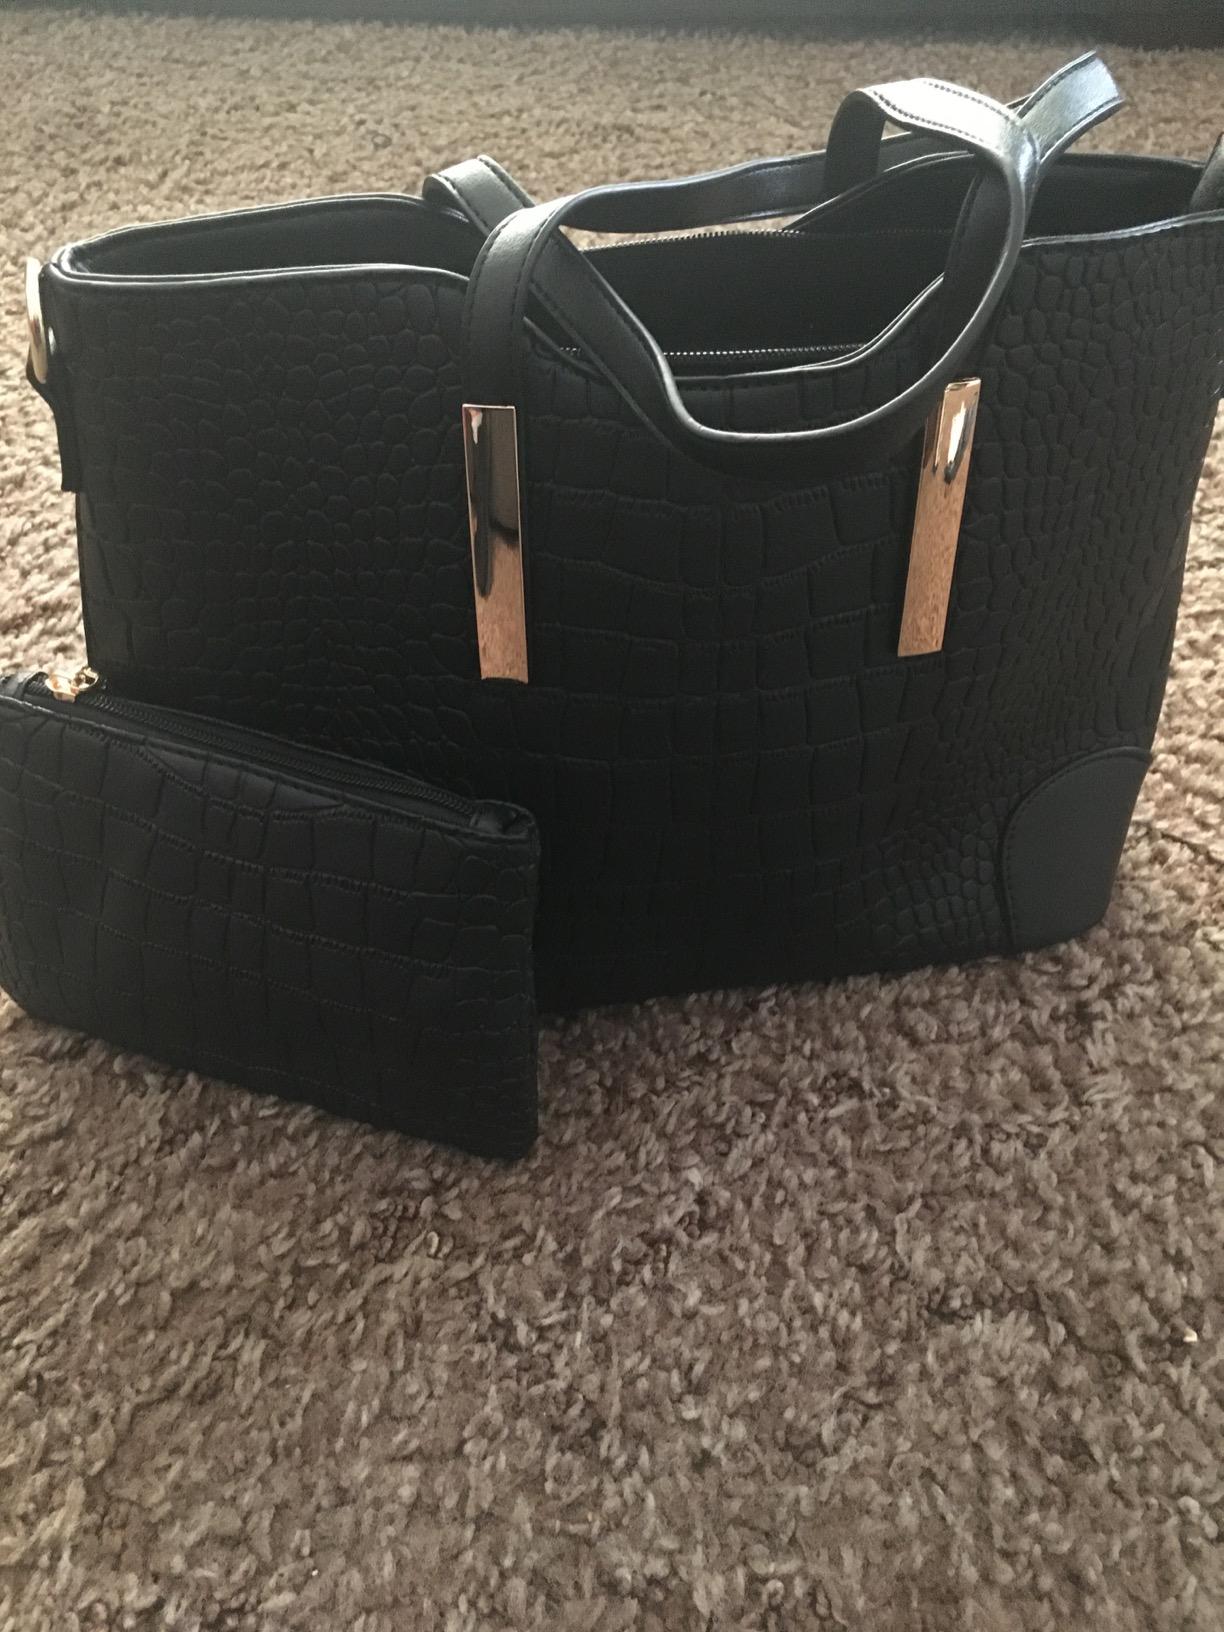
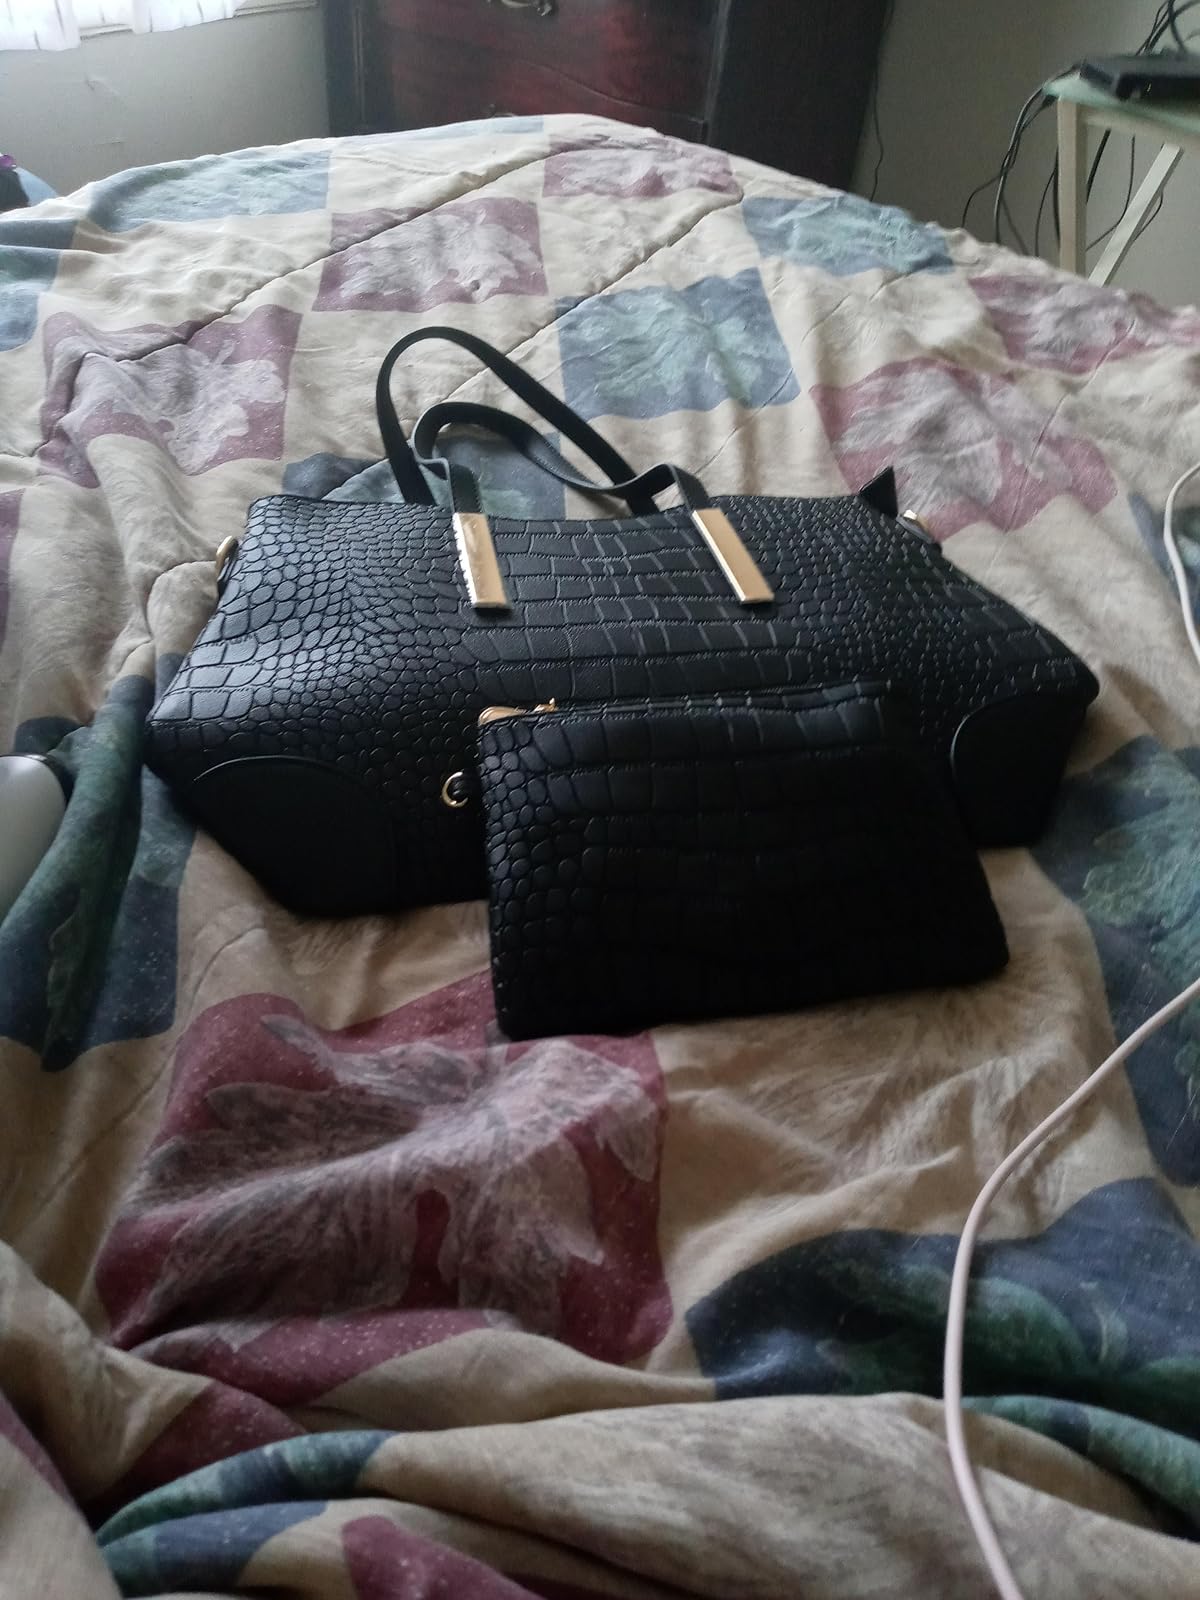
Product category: accessories_handbag
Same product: yes